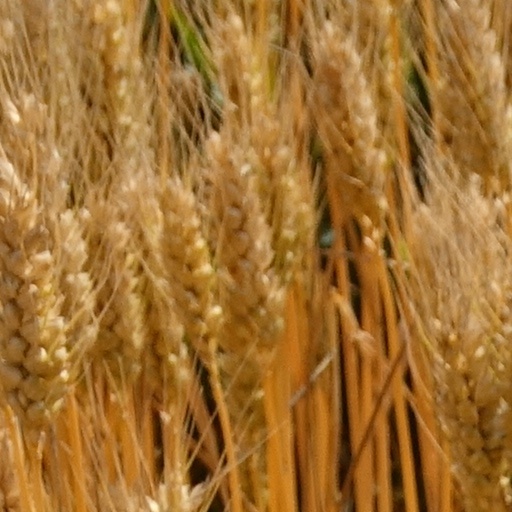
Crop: wheat